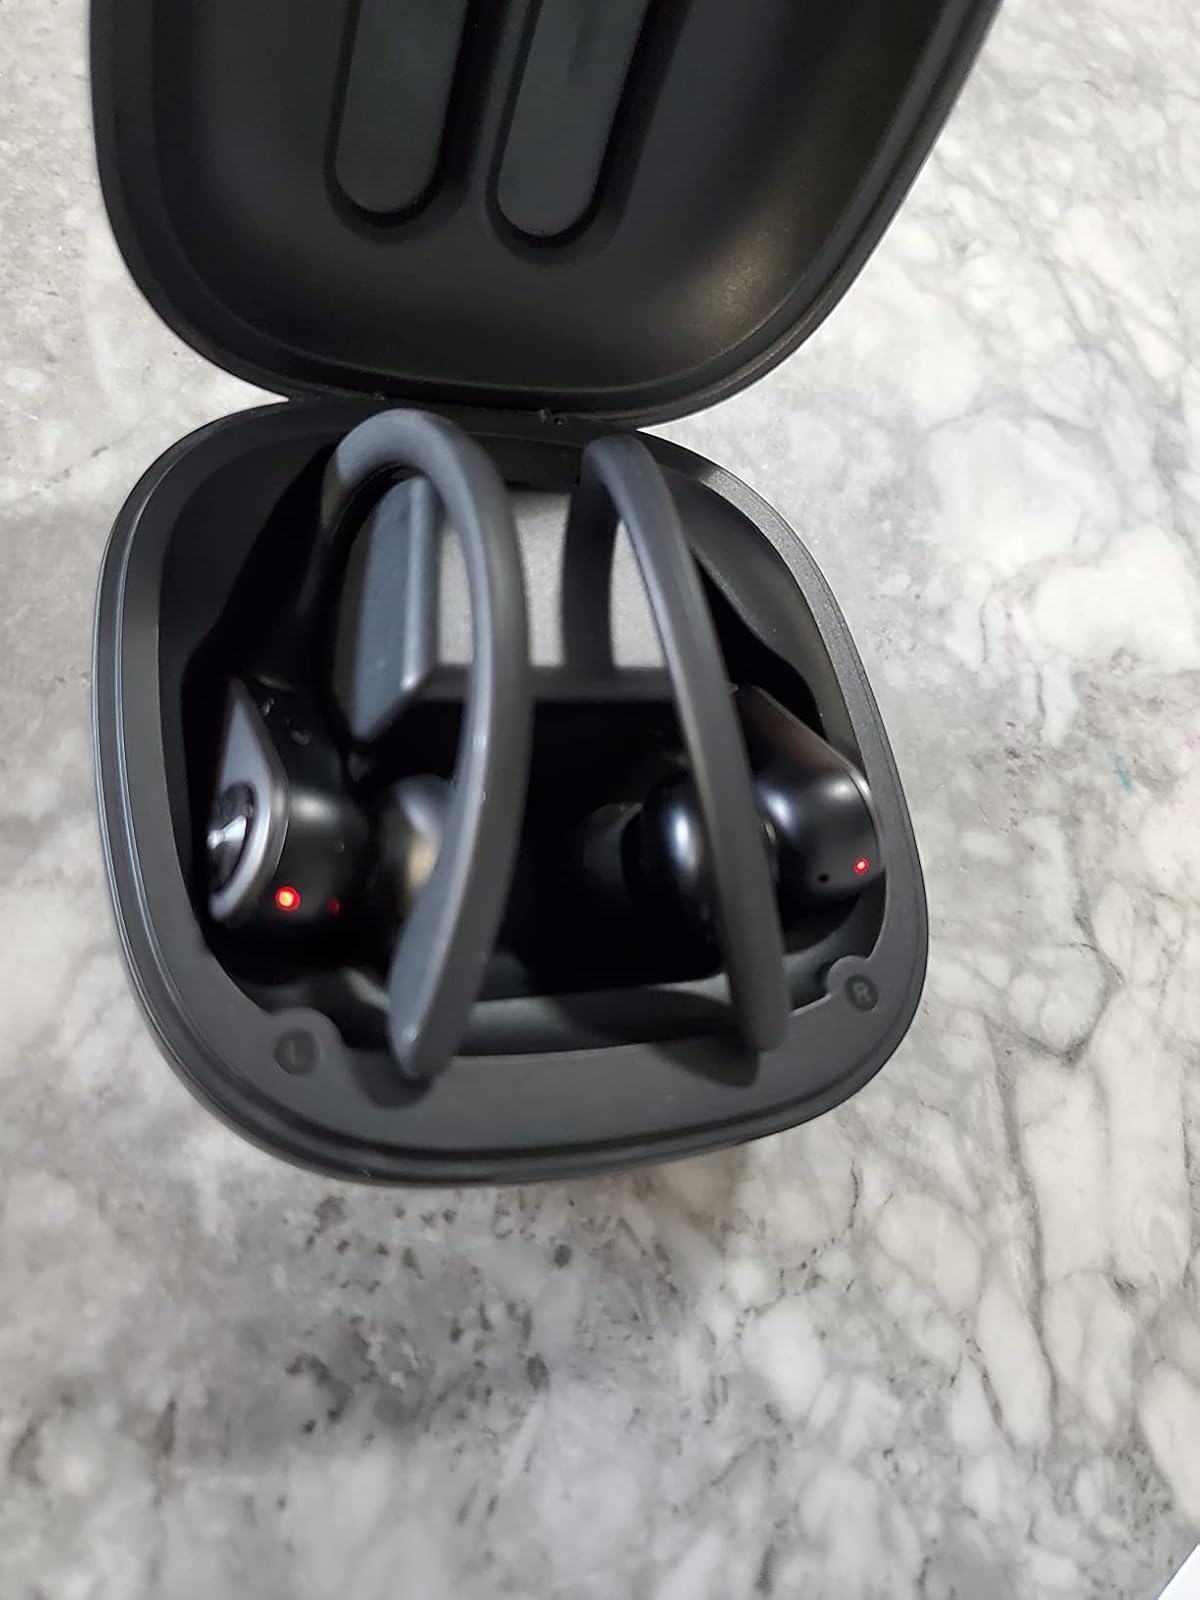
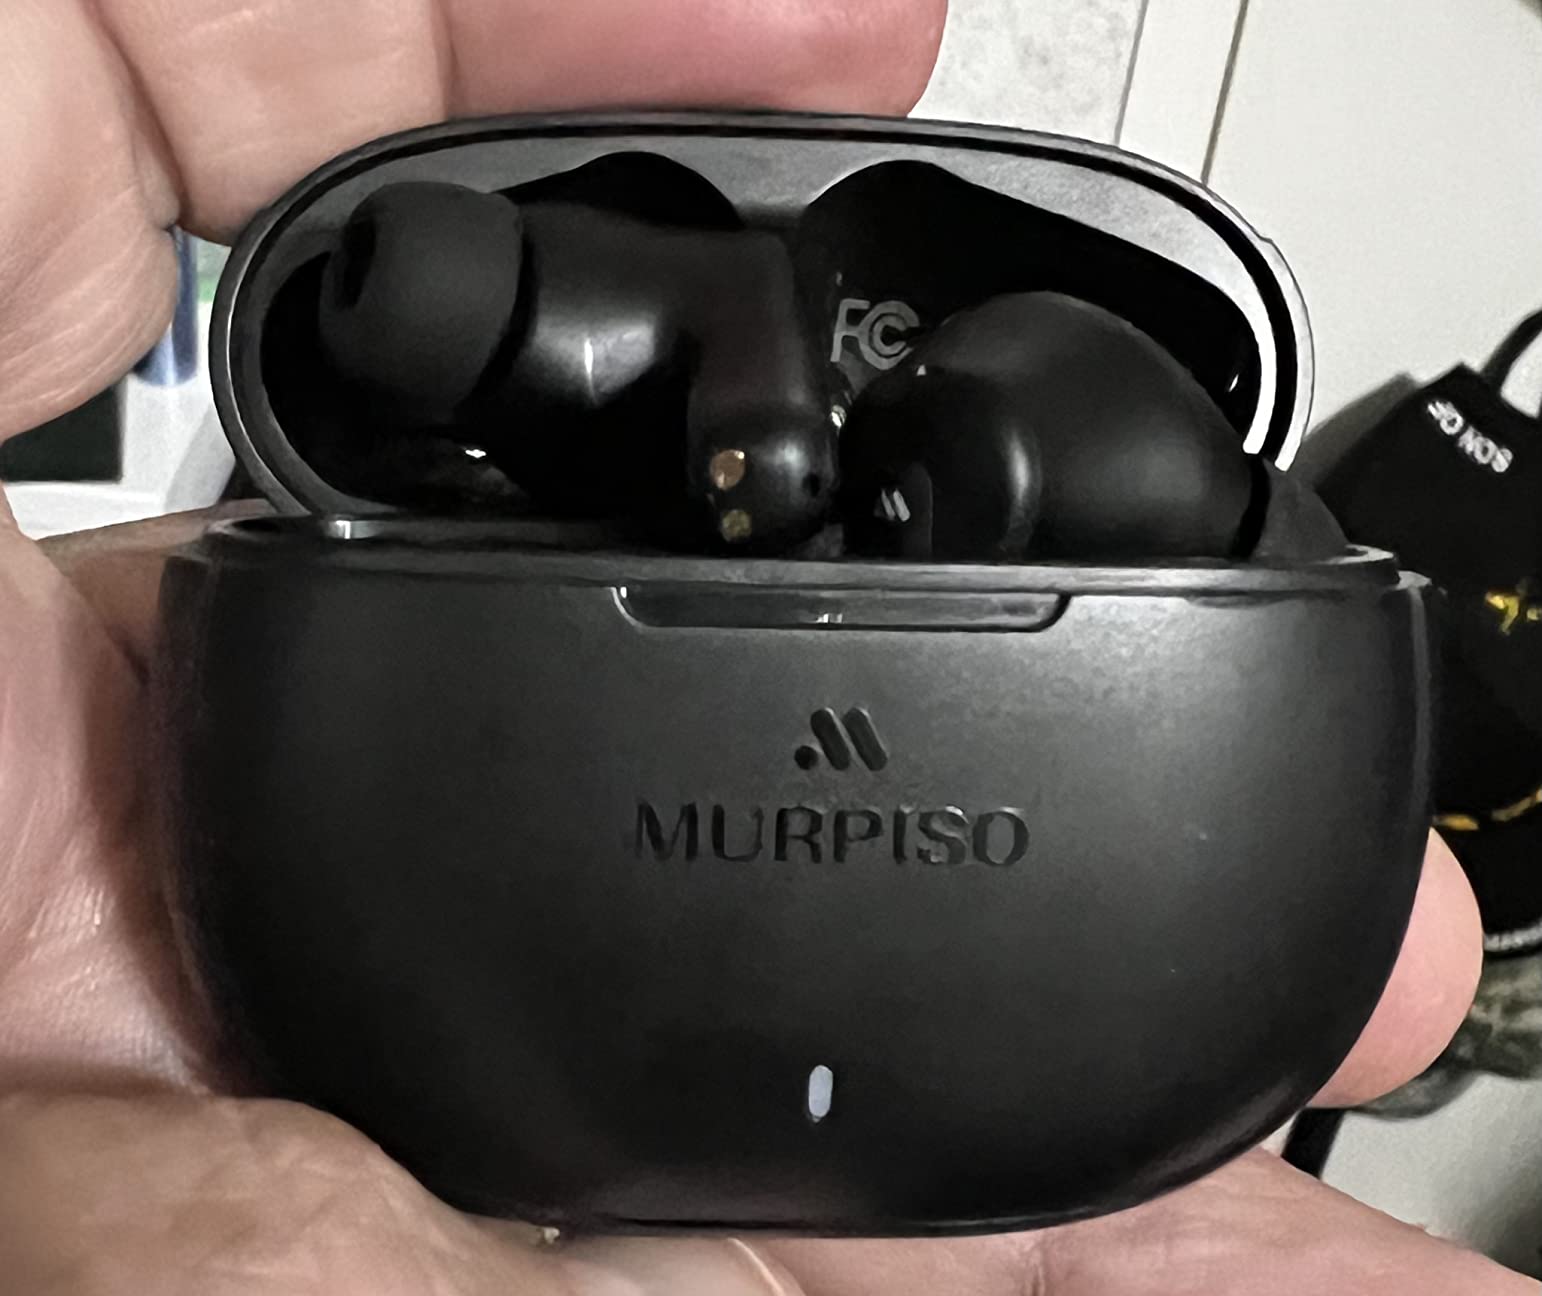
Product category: earbuds
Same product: no